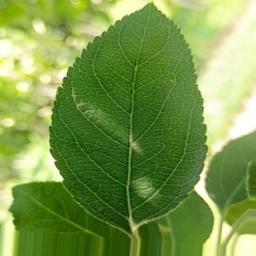
Label: Healthy